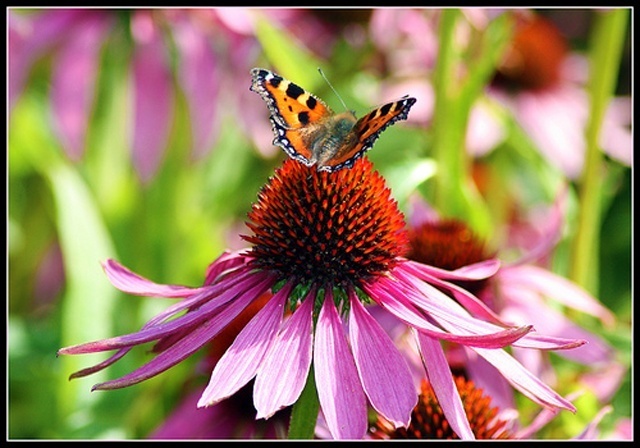
Label: not_food